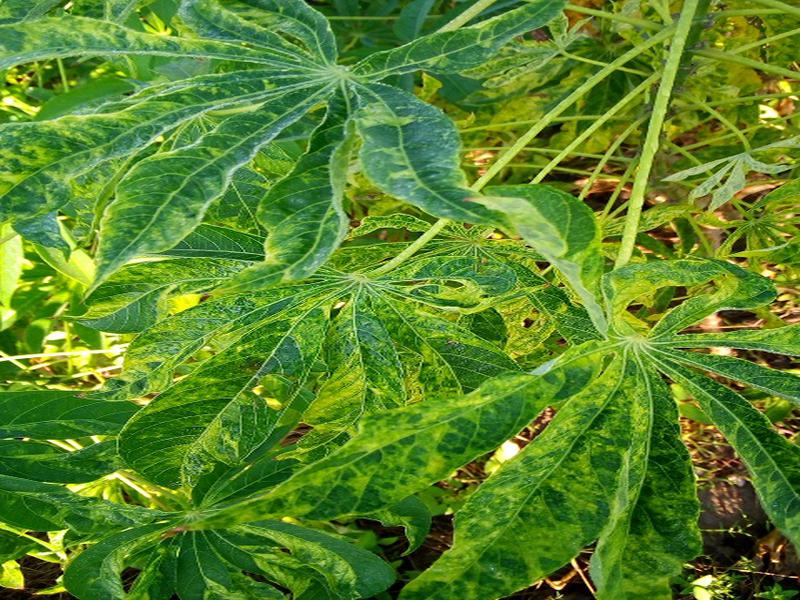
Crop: cassava
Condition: mosaic_disease